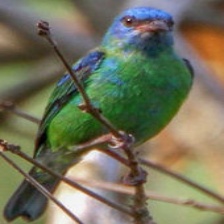
Species: BLUE DACNIS
Scientific name: DACNIS CAYANA